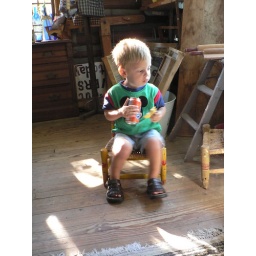
in the sunlight eating a snack in a little chair